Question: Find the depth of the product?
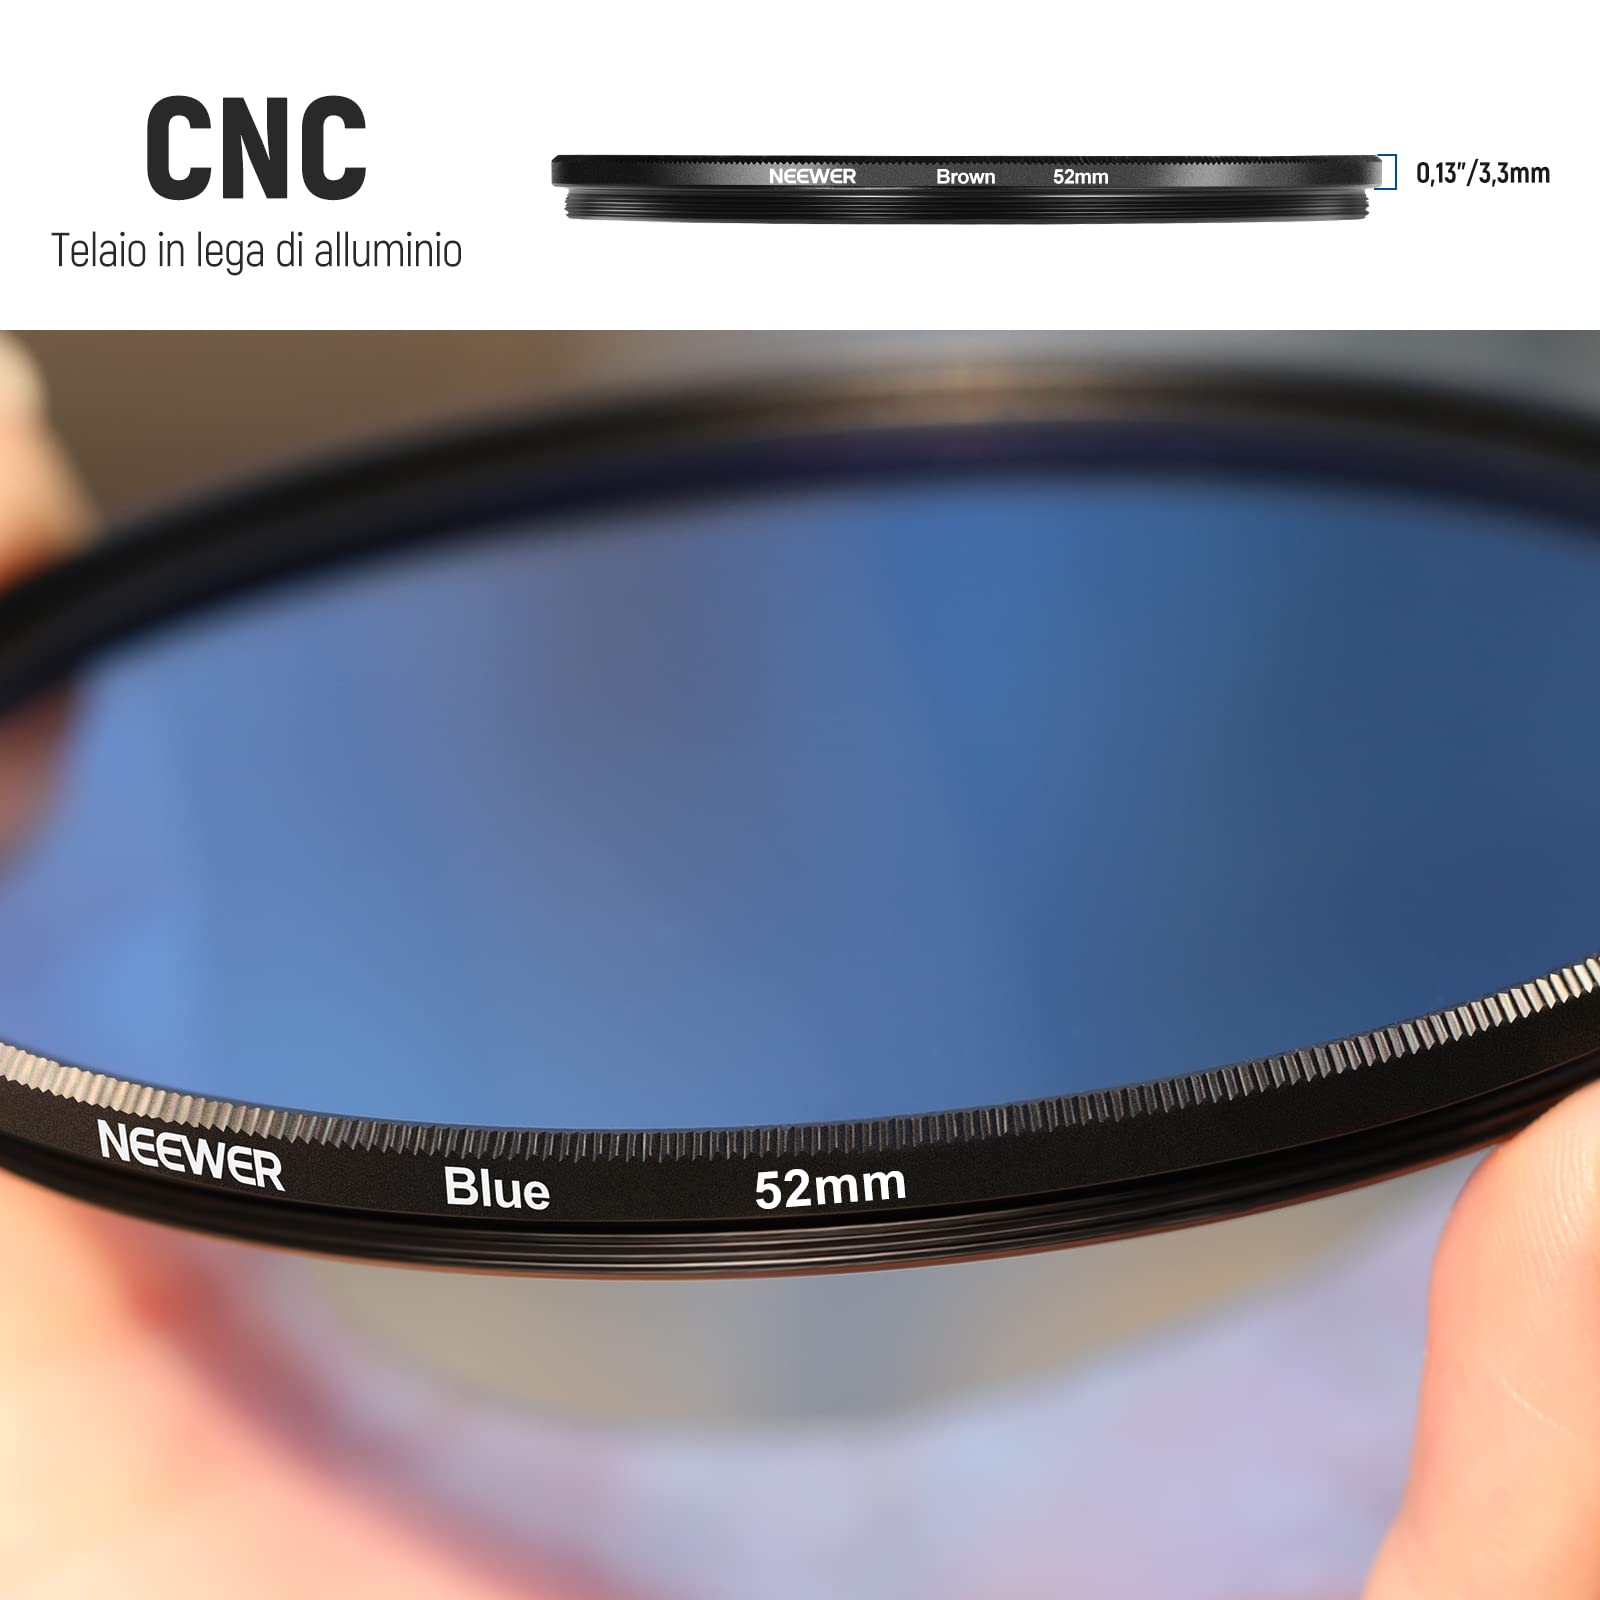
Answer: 52.0 millimetre